Binding of Isaac

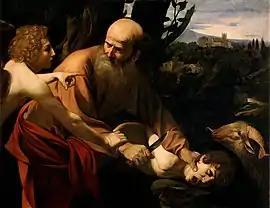
"The Sacrifice of Isaac" by Caravaggio (1603), in the Baroque tenebrist manner

The Binding of Isaac, or simply "The Binding", is a story from chapter 22 of the Book of Genesis in the Hebrew Bible. In the biblical narrative, God orders Abraham to sacrifice his son Isaac on the mountain called Jehovah-jireh in the region of Moriah. As Abraham begins to comply, having bound Isaac to an altar, he is stopped by the Angel of the Lord; a ram appears and is slaughtered in Isaac's stead, as God commends Abraham's pious obedience to offer his son as a human sacrifice.